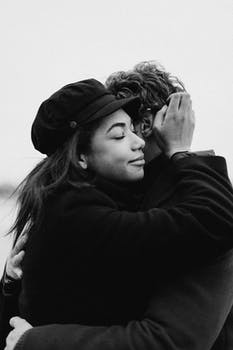
Label: No Watermark